Mary English (Anglo-Colombian)

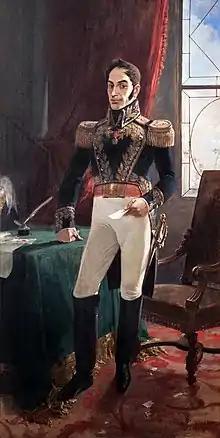
Portrait of Simón Bolívar by Arturo Michelena

Separated from Delaney, she married General James Towers English on 28 January 1819 in St Clement Danes, London, then traveled to what is now Venezuela on 7 February 1819, leaving Eliza in the care of John Tylden, a City banker associated with a number of British volunteer exploits in South America. The marriage benefited English, as his wife's friendly relations with financiers and statesmen enabled his career.